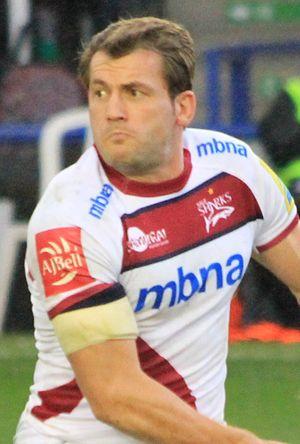
Mark John Cueto, né le 26 décembre 1979 à Workington, est un joueur de rugby à XV anglais. Il compte 55 sélections en équipe d'Angleterre, évoluant au poste d'ailier ou encore d'arrière.